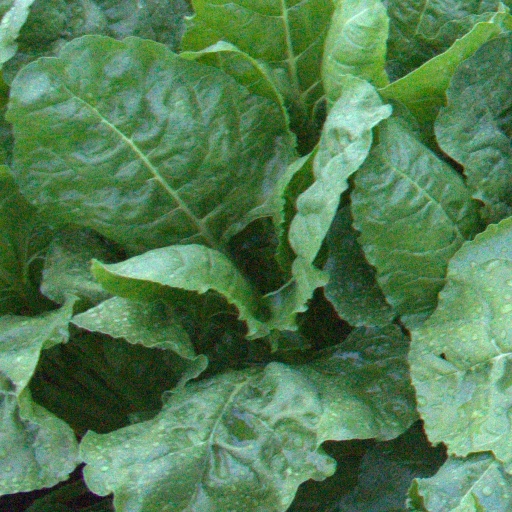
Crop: sugar beet